Rochester, New Hampshire

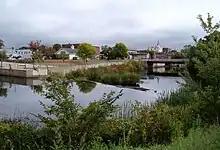
The Cocheco River flows through central Rochester.

According to the United States Census Bureau, the city has a total area of , of which are land and are water, comprising 0.91% of the city. Rochester is drained by the Salmon Falls, Isinglass and Cochecho rivers. The highest point in Rochester is Chestnut Hill, occupying the northern corner of the city.